Australian frontier wars

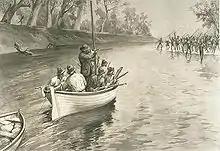
An illustration of the explorer Charles Sturt's party being "threatened by blacks at the junction of the Murray and Darling, 1830", near Wentworth, New South Wales.

Frontier encounters in Australia were not universally negative. Positive accounts of Aboriginal customs and encounters are also recorded in the journals of early European explorers, who often relied on Aboriginal guides and assistance: Charles Sturt employed Aboriginal envoys to explore the Murray-Darling; the lone survivor of the Burke and Wills expedition was nursed by local Aboriginal residents, and the famous Aboriginal explorer Jackey Jackey loyally accompanied his ill-fated friend Edmund Kennedy to Cape York. Respectful studies were conducted by such as Walter Baldwin Spencer and Frank Gillen in their renowned anthropological study "The Native Tribes of Central Australia" (1899); and by Donald Thomson of Arnhem Land (c.1935–1943). In inland Australia, the skills of Aboriginal stockmen became highly regarded.